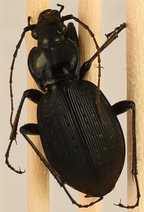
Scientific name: Carabus goryi
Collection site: Great Smoky Mountains National Park NEON (GRSM), plot GRSM_020